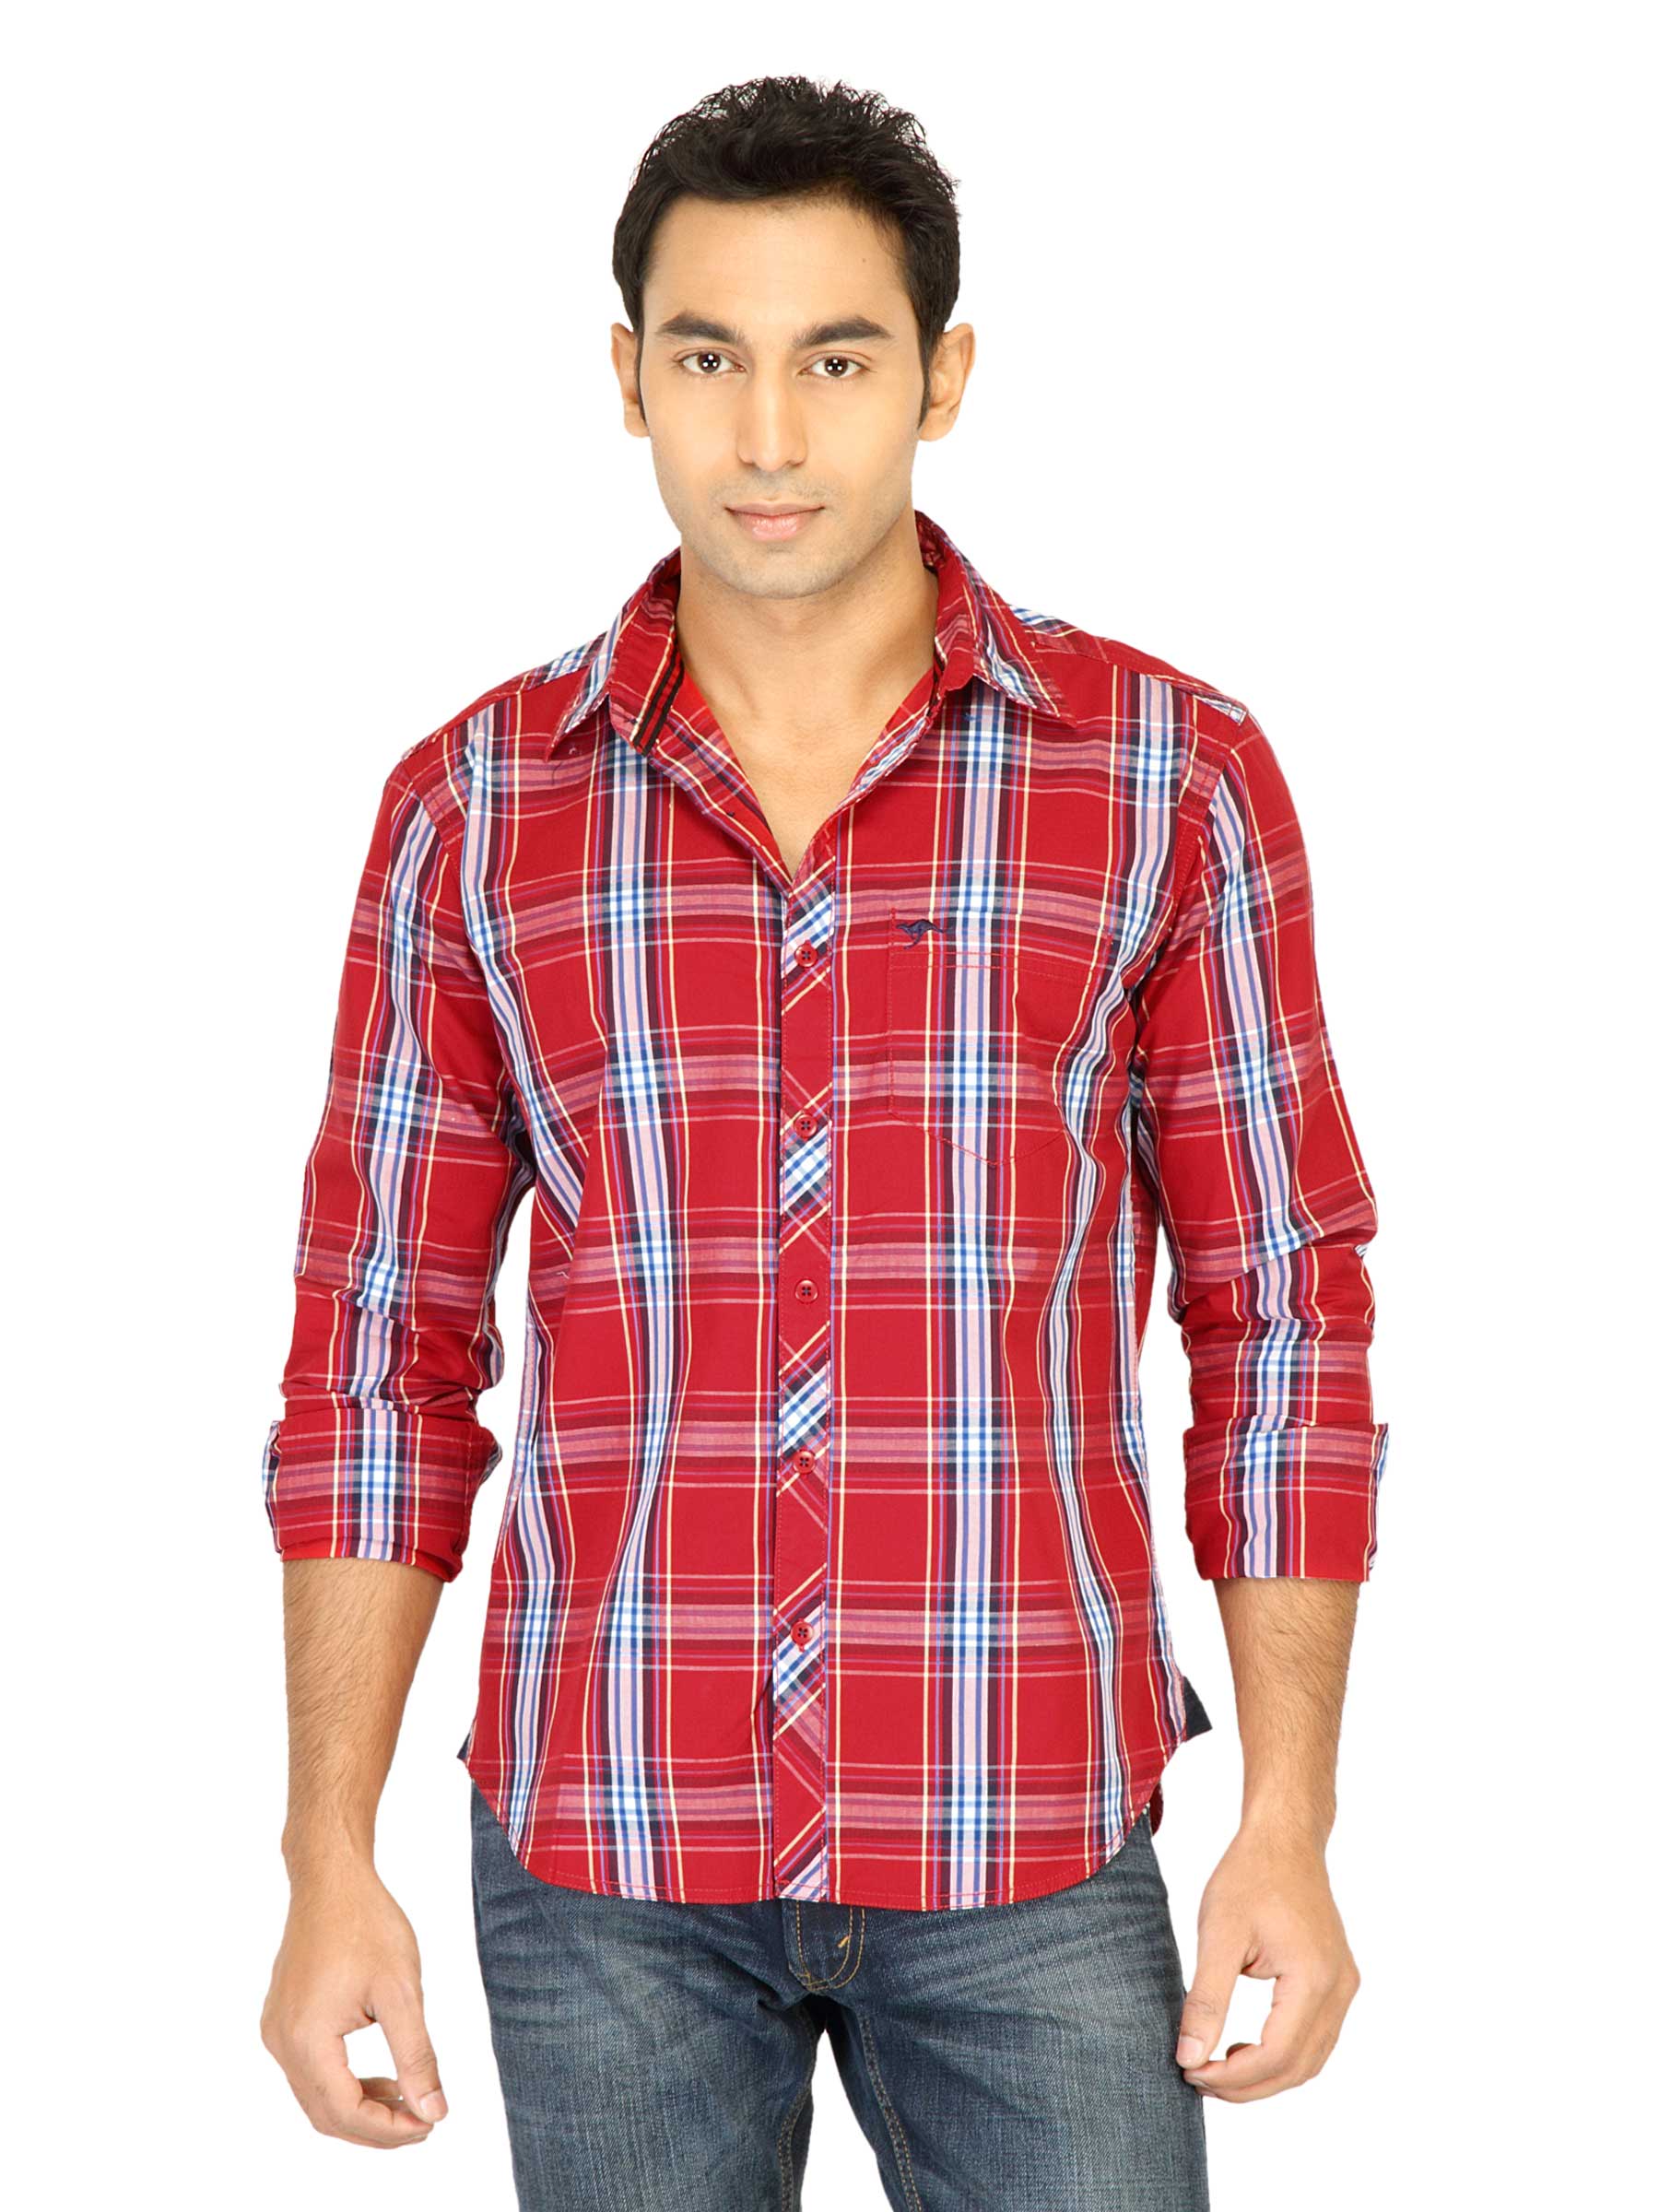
Highlander Men Check Red Shirt
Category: Apparel / Topwear / Shirts
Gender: Men
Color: Red
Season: Fall 2011
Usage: Casual